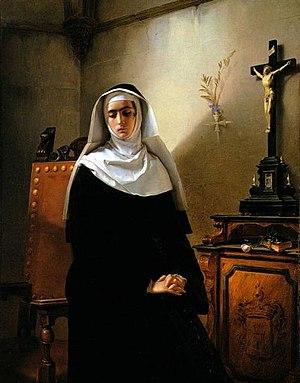
Giuseppe Molteni né à Affori, un quartier de Milan, en 1800 et mort à Milan en 1867, est un peintre italien qui fut actif au XIXᵉ siècle.